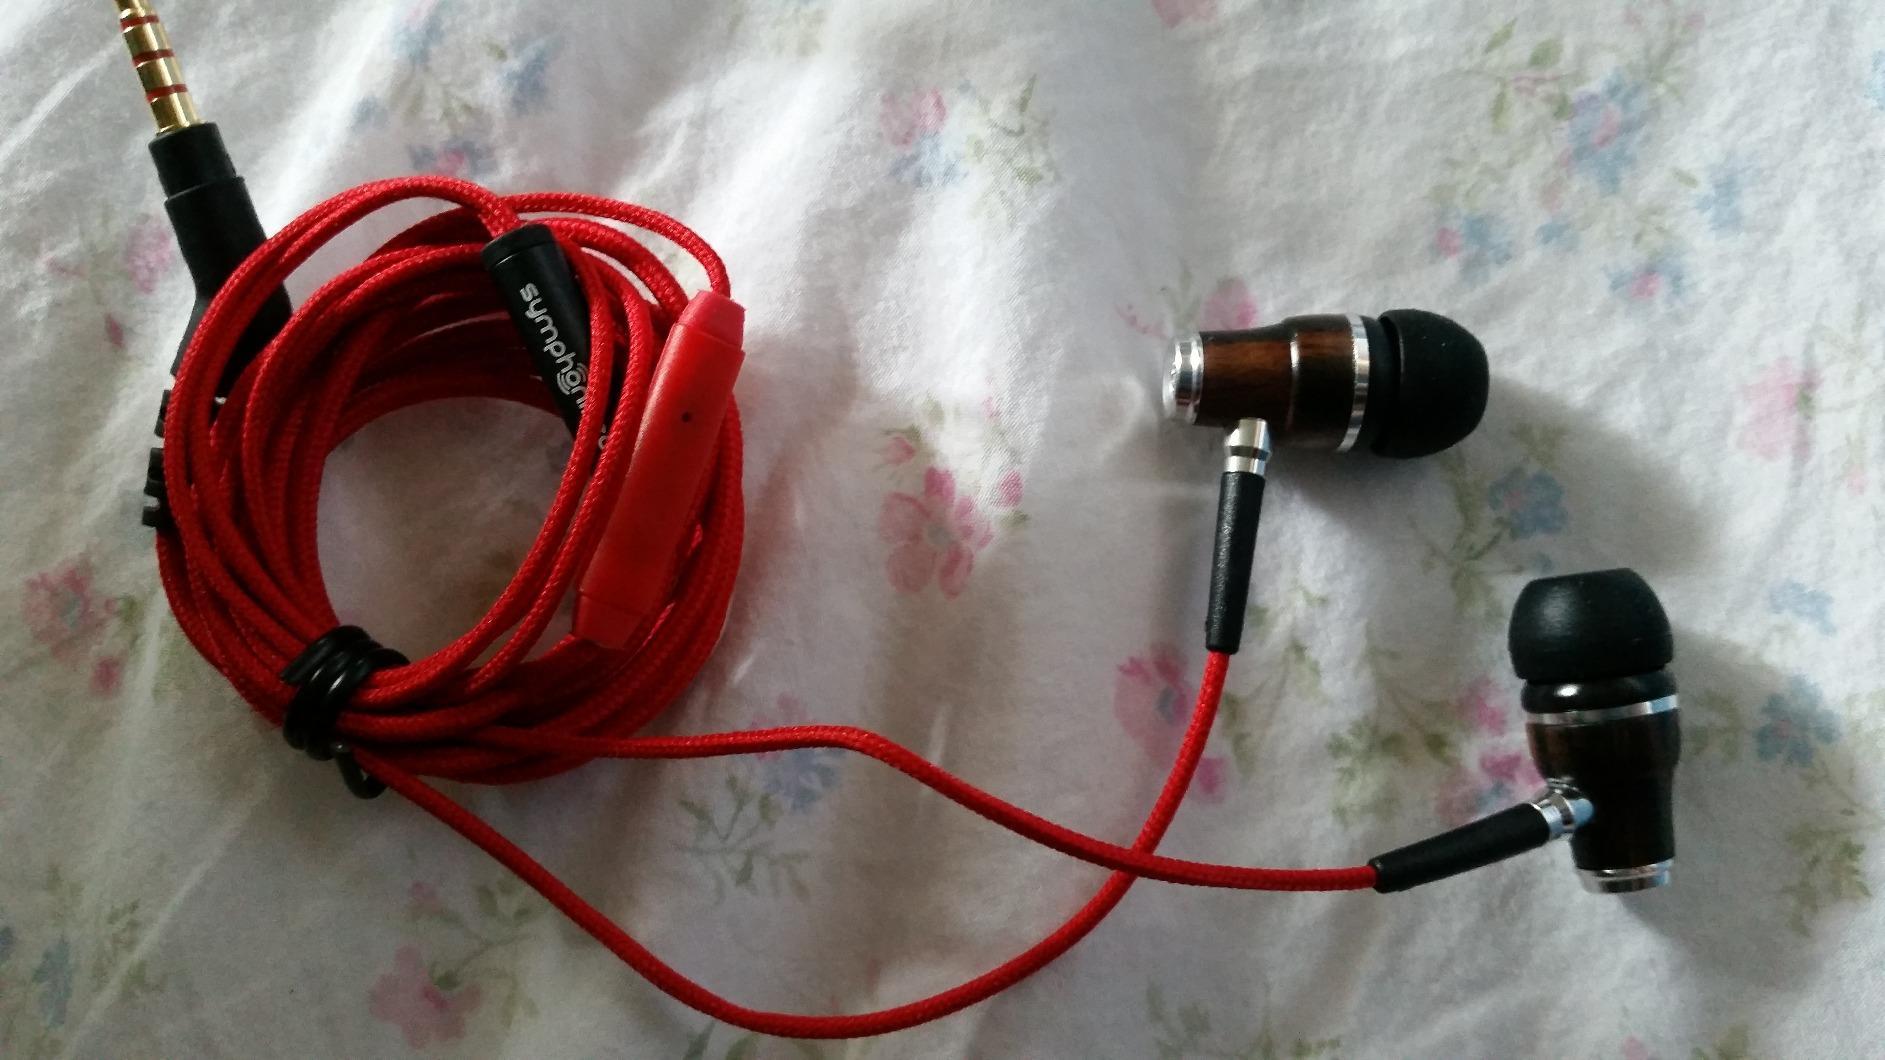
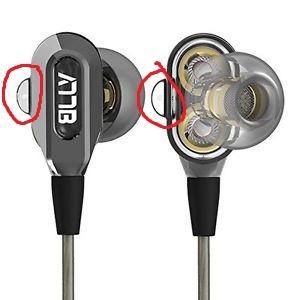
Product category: headphones
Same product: no